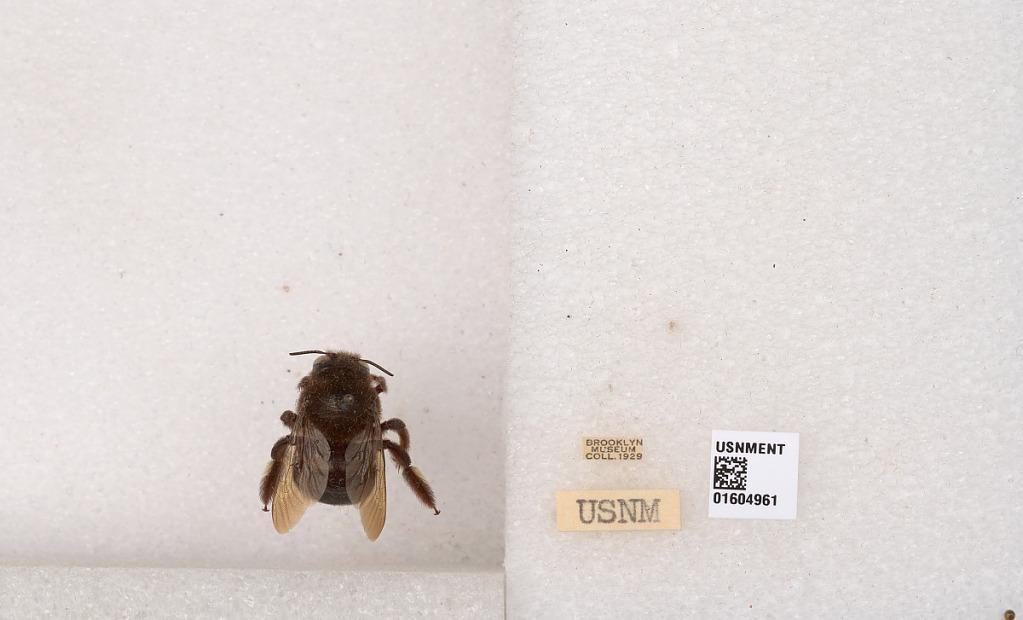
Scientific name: Xylocopa (Notoxylocopa) tabaniformis melanosoma O'Brien & Hurd